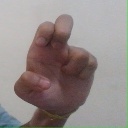
अक्षर: अ